Alex Salmond

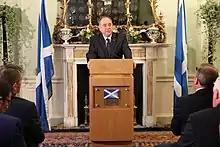
Salmond announces his resignation at Bute House, 19 September 2014

On 16 May 2007, with the support of the Greens, Salmond was elected by the Parliament to succeed Jack McConnell as First Minister of Scotland. The following day he received the Royal Warrant from the Queen and was officially sworn into office at the Court of Session in Edinburgh. Under section 45(7) of the Scotland Act 1998 he became Keeper of the Great Seal of Scotland at the same time. He was appointed to the British Privy Council four weeks later. Salmond became the first nationalist politician to hold the office of First Minister. He appointed Sturgeon as his Deputy First Minister and reappointed Elish Angiolini as Lord Advocate, the first time a Lord Advocate had served two different governments.